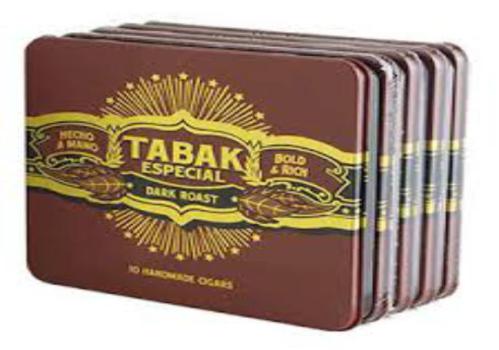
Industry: Necessities